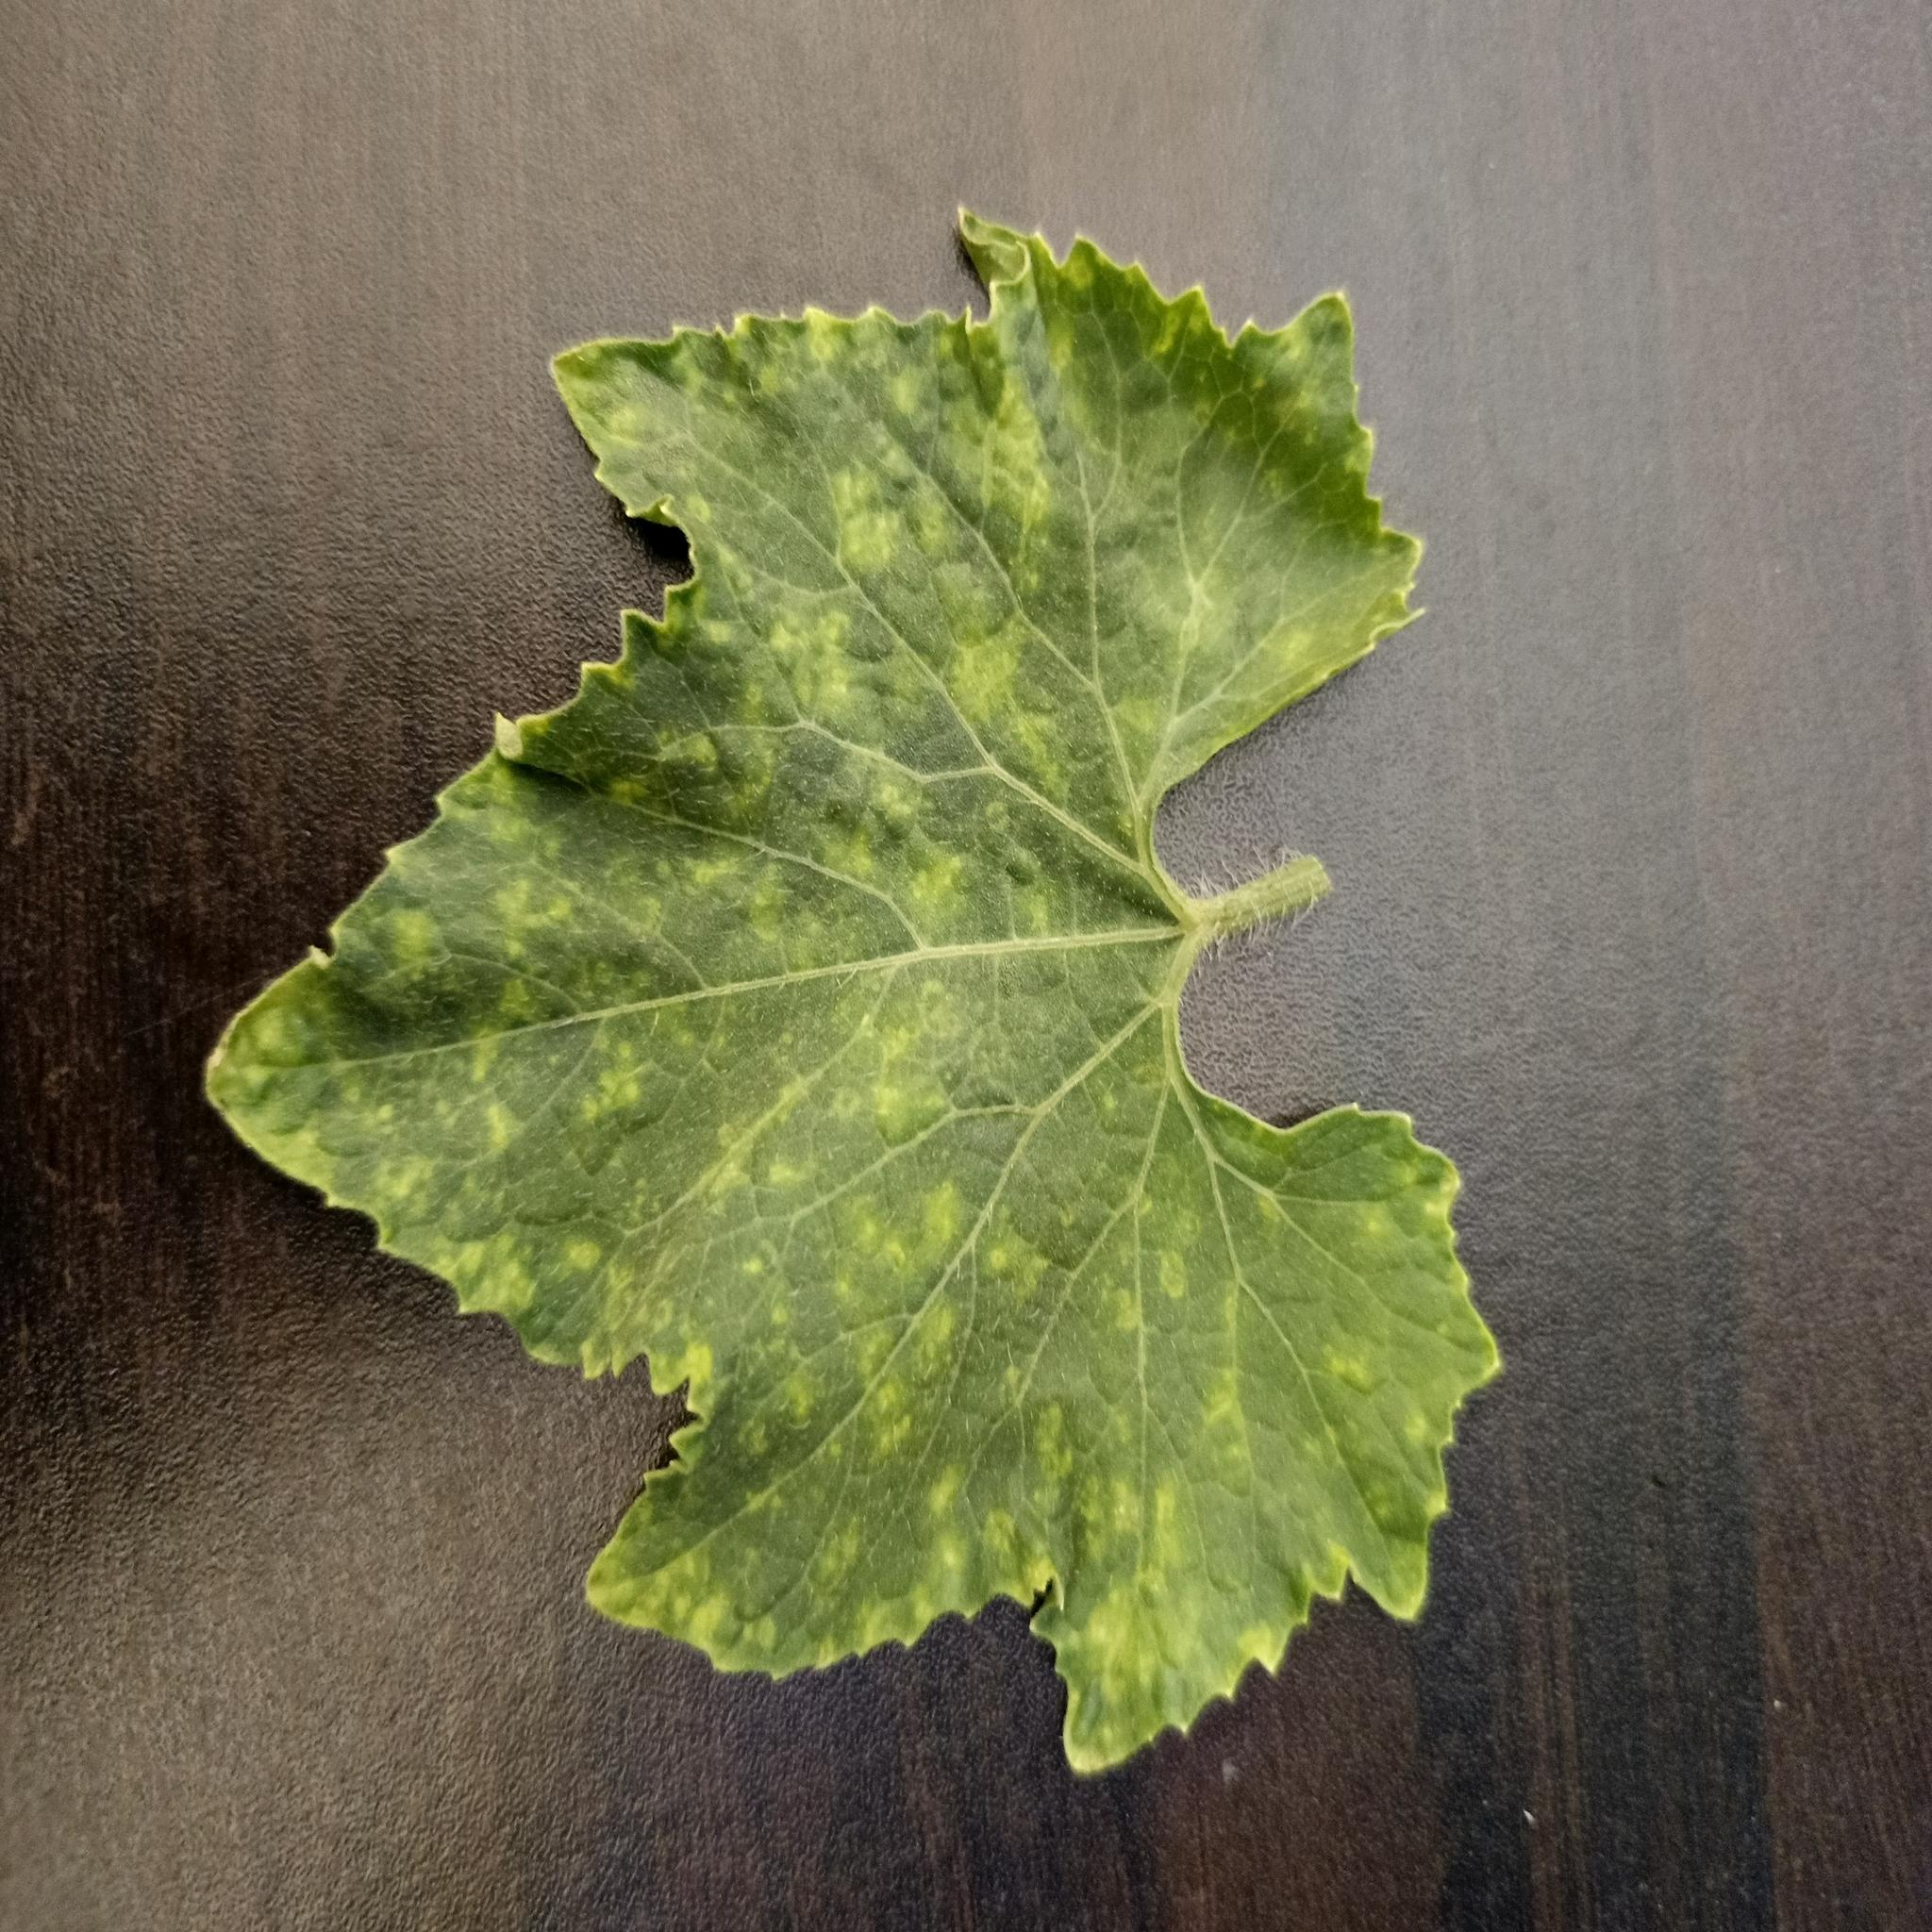
Label: Downy mildew